Saugus, Massachusetts

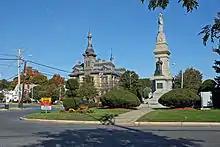
Saugus Civil War Memorial and Town Hall

During the American Civil War, 155 Saugonians enlisted in the Union Army, and eight others enlisted in the Union Navy. Saugus native Gustavus Fox served as the United States Assistant Secretary of the Navy during the war. The , a Union Navy monitor named after the town, was launched in December 1863. Following the war, Henry E. Hone donated a large granite monument to the town of Saugus. The monument, which was designed by Melzar Hunt Mosman and cost $10,000 to build, contains the names of all of the men from Saugus who served during the Civil War on bronze tablets. Above the tablets are two bronze statues, one of a soldier and one of a sailor. It is topped by a granite statue of a woman wearing a helmet with an eagle on the top and holding a shield in her right hand, which serves as an allegorical representation of the United States. The monument was erected in the rotary at Saugus Center in 1875.